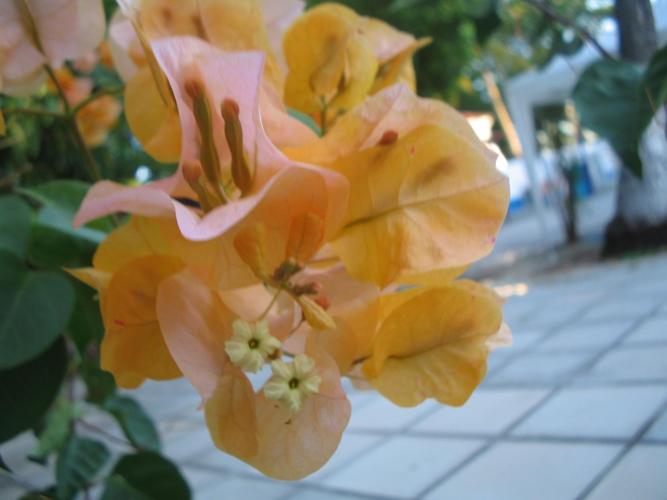
Label: bougainvillea